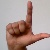
The image shows a hand gesture representing the letter 'L' in Indian Sign Language.